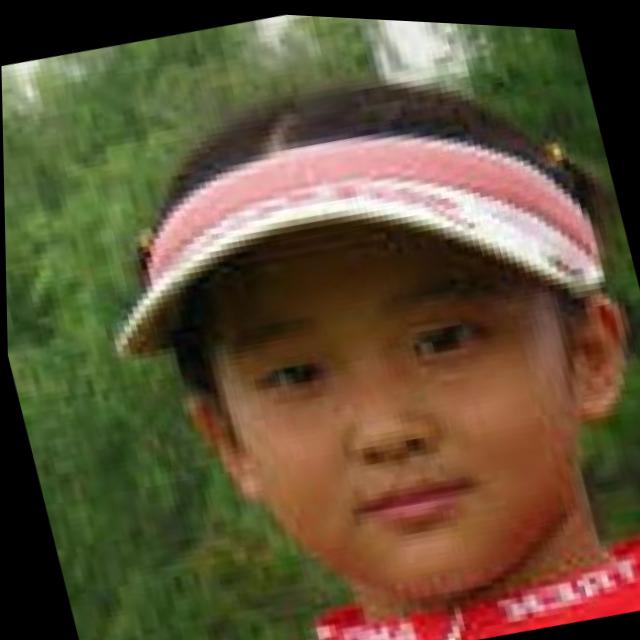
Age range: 0-12